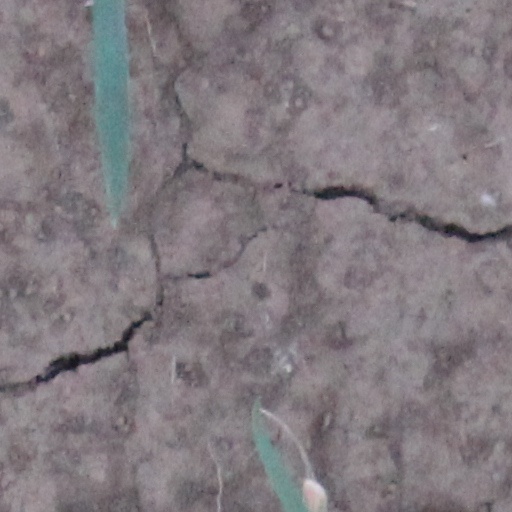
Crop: wheat